Motion Picture Alliance for the Preservation of American Ideals

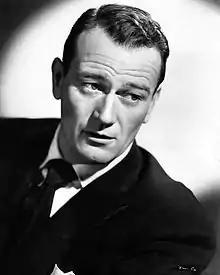
John Wayne served four one-year terms as president of the Alliance from March 1949 to June 1953.

Prominent members of the Alliance included Robert Arthur, Martin Berkeley, Ward Bond, Walter Brennan, Roy Brewer, Clarence Brown, Charles Coburn, Gary Cooper, Laraine Day, Cecil B. DeMille, Walt Disney, Irene Dunne, Victor Fleming, John Ford, Clark Gable, Cedric Gibbons, Hedda Hopper, Leo McCarey, James Kevin McGuinness, Adolphe Menjou, Robert Montgomery, George Murphy, Fred Niblo, Dick Powell, Ayn Rand, Ronald Reagan, Ginger Rogers, Morrie Ryskind, Barbara Stanwyck, Norman Taurog, Robert Taylor, King Vidor, Hal B. Wallis, John Wayne, Frank Wead and Sam Wood.